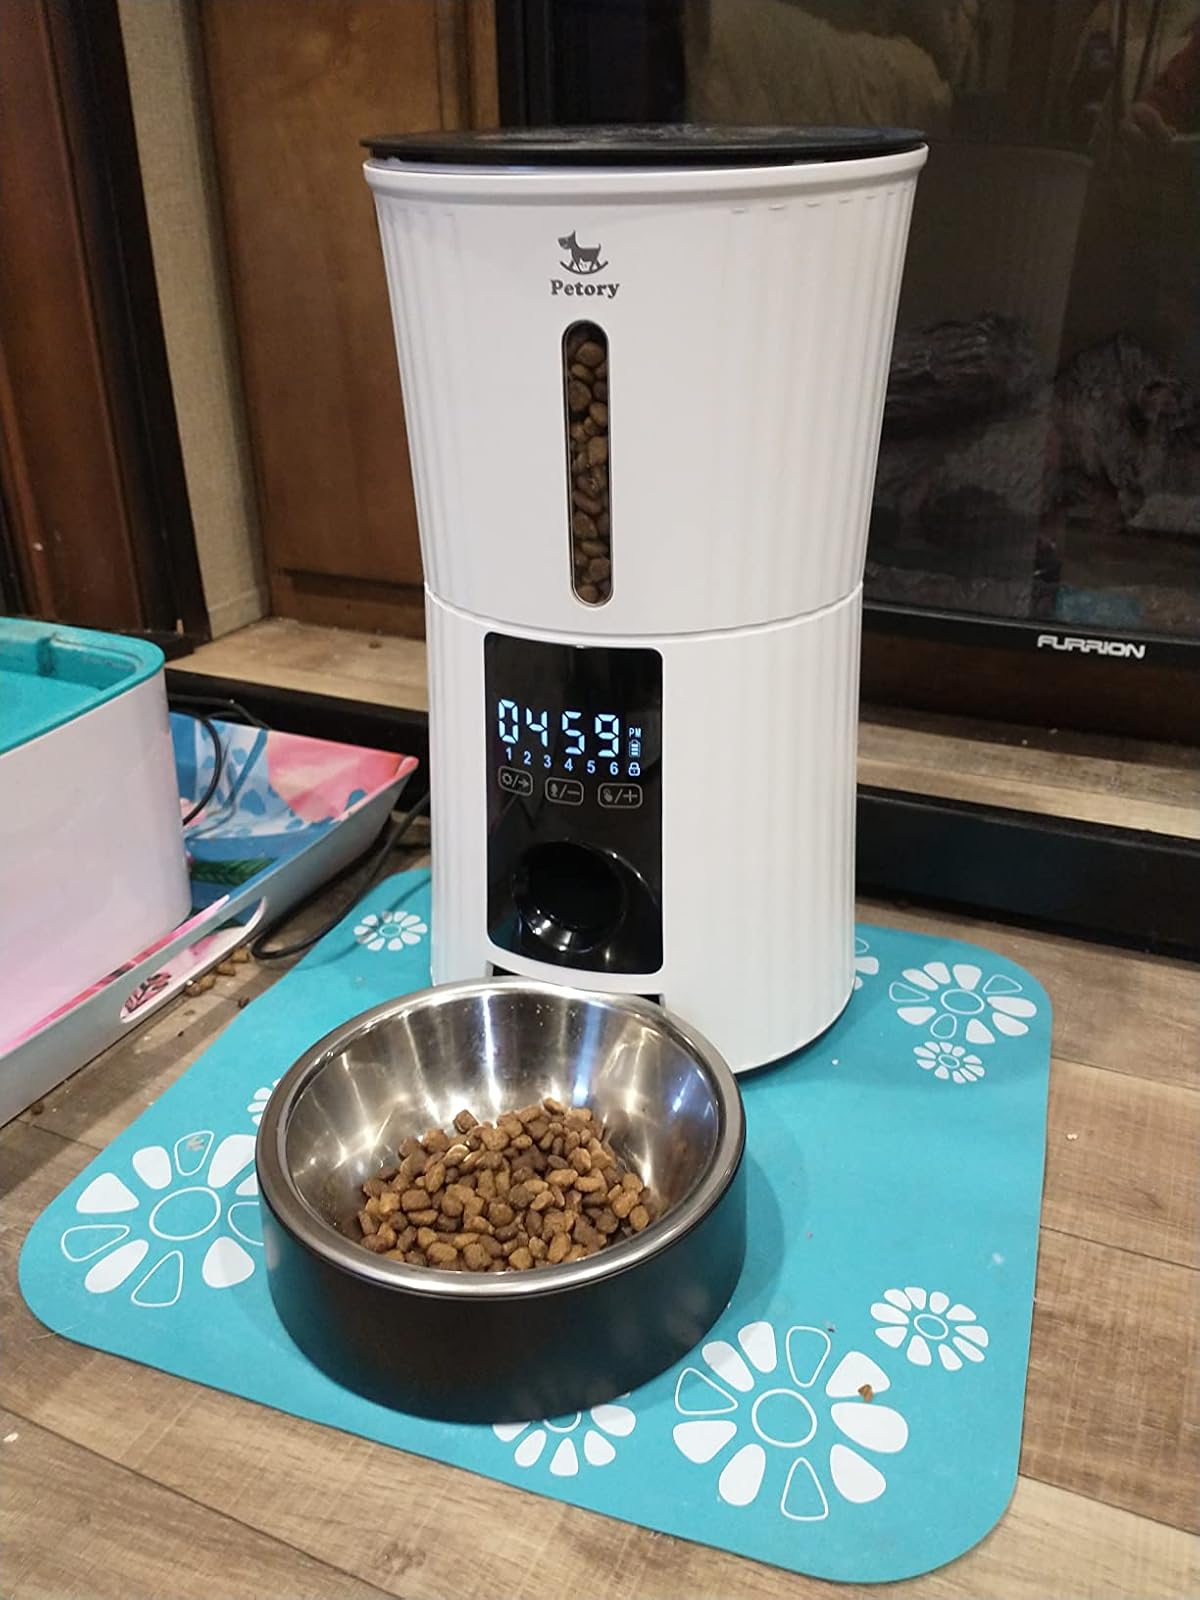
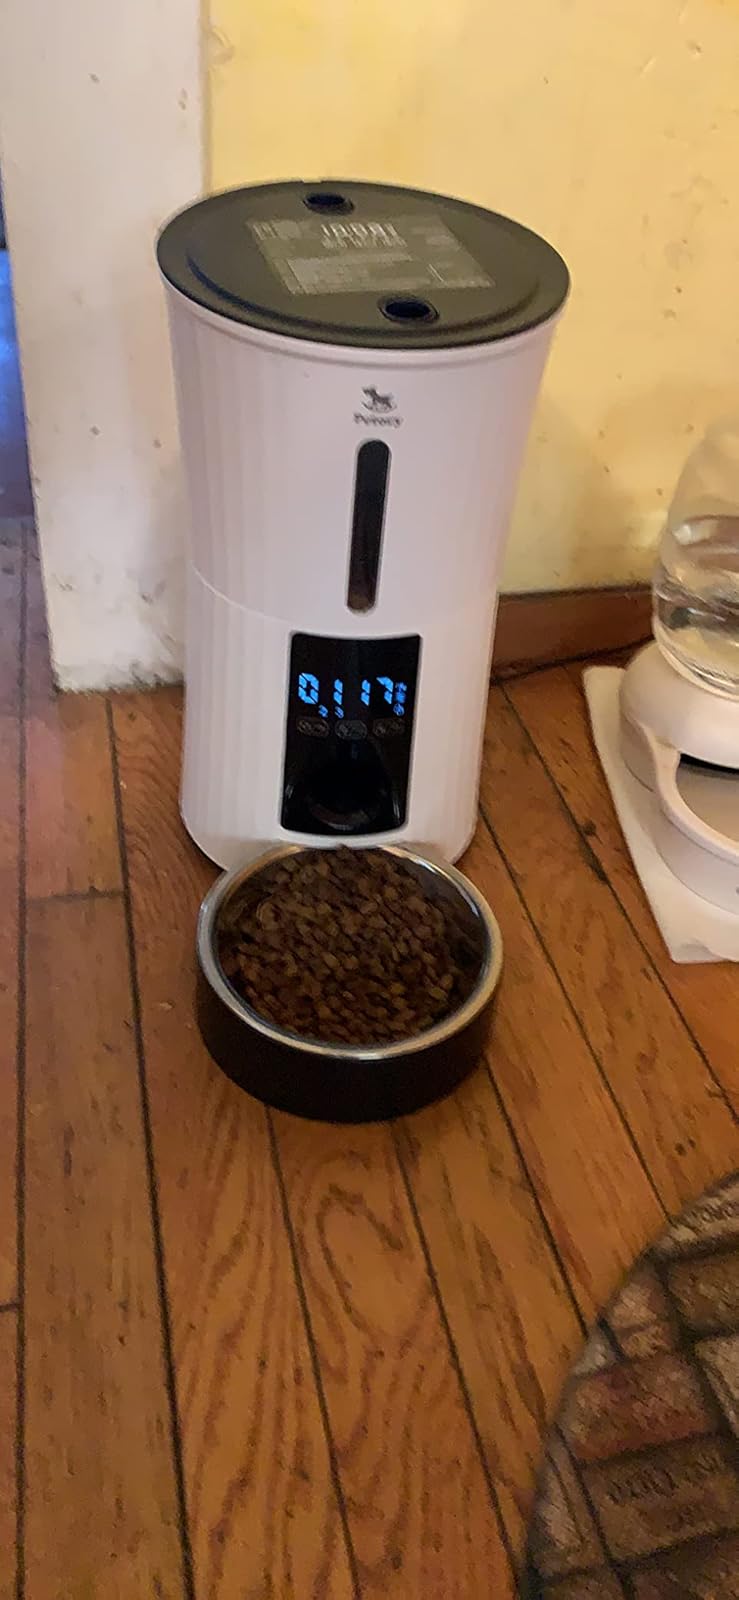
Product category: items_feeder
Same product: yes